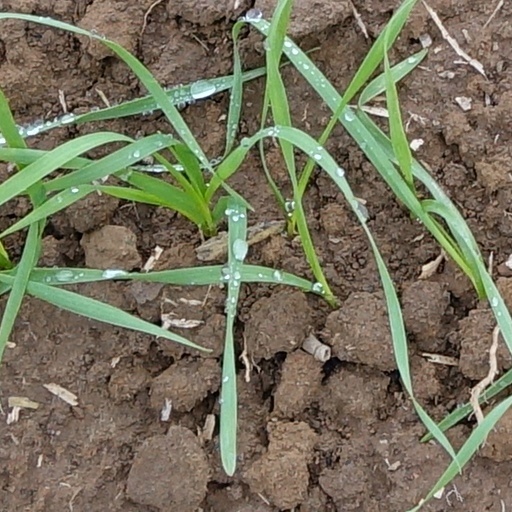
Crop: wheat